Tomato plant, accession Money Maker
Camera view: vertical (180 deg); turntable rotation: 180 degrees
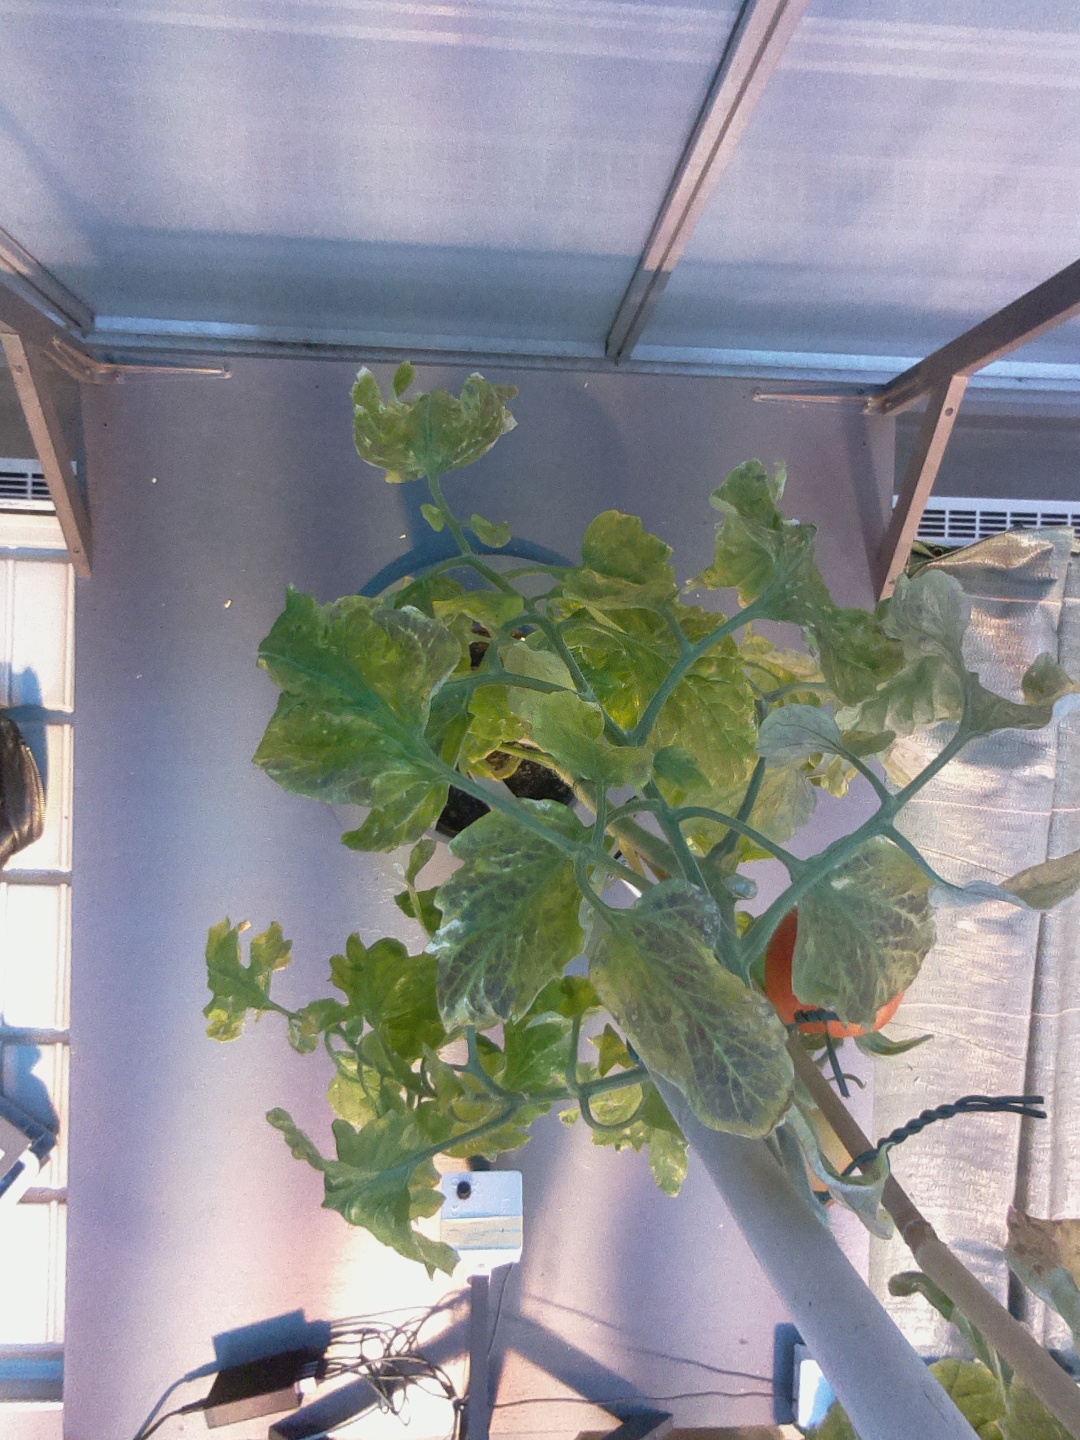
BBCH growth stage 81: 10%-20% of fruits show typical fully ripe color